Construction worker

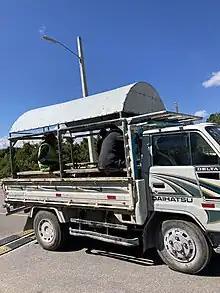
Construction Workers in Punta Cana, Dominican Republic

By some definitions, construction workers may be engaged in manual labour as unskilled or semi-skilled workers. These workers begin by attending to general tasks such as digging, cleaning, and unloading equipment. As they gain more experience, they start to specialize in particular areas - for example, roofing, pipefitting, structural work, or carpentry. Over time, some opt to receive certification and undergo formal training to achieve qualifications and promotion. In other words, they may be skilled tradespeople, or they may be supervisory or managerial personnel.